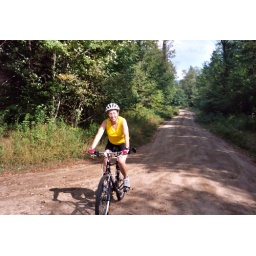
Eileen Williams riding her mountain bike near Speculator.